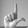
ASL letter: L